Francis Penrose

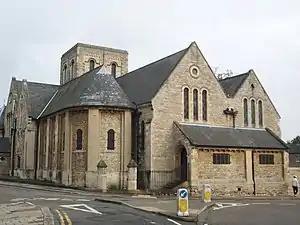
Penrose designed the north and south aisles added to St Cuhbert's Church, Bedford, in 1864–1865.

Penrose studied architecture under Edward Blore from 1835 to 1838, and studied abroad under the Cambridge designation of "travelling bachelor" from 1842 to 1845. In 1843 in Rome, Penrose noticed a problem with the pitch of the roof of pediment of the Pantheon – subsequent research confirmed that the angle had been changed from its original design.